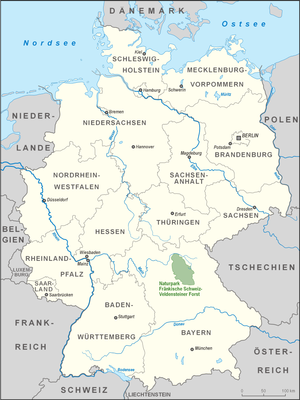
Naturpark Fränkische Schweiz-Veldensteiner Forst
Naturpark Fränkische Schweiz-Veldensteiner Forst's beliggenhed i Tyskland
"Naturpark Fränkische Schweiz-Veldensteiner Forst er en 2346 km² stor naturpark der ligger i den nordlige del af Fränkische Alb, i den nordlige del af den tyske delstat Bayern, Nördlichen Frankenalb, grundlagt i 1995. Den er den næststørste naturpark i Bayern, efter Naturpark Altmühltal. Parken er drevet af „Verein Naturpark Fränkische Schweiz – Veldensteiner Forst e.V."" der blev grundlagt i 1968, og har sæde i Pottenstein.